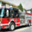
Label: truck